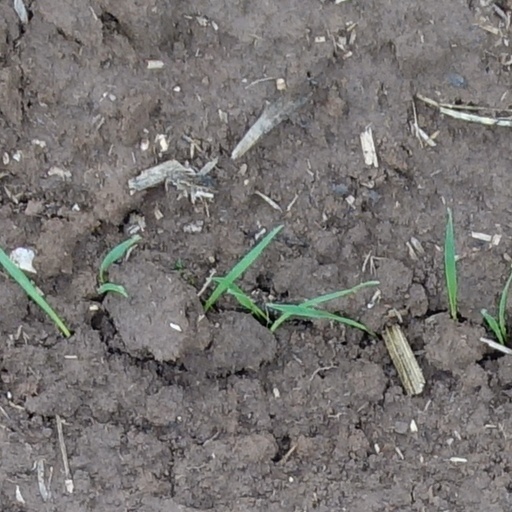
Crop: wheat